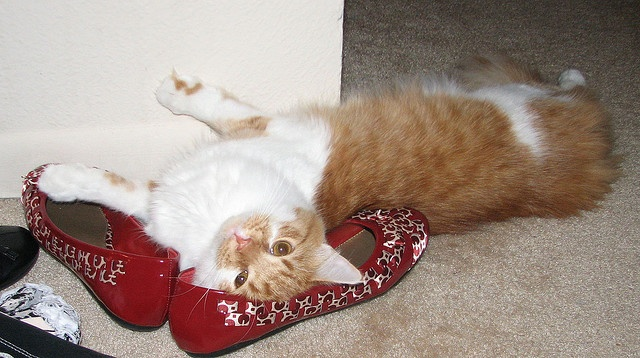
An orange and white cat laying on top of women's shoes.
A cat lounging upside down in a pair of shoes.
a cat is laying on a persons shoes
An orange and white cat lays on top of red shoes.
Cat lying on floor with pair of red shoes.